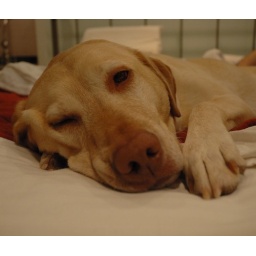
This is Bailey the dog in Tungsten white balence setting